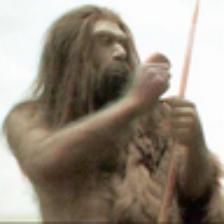
Label: NonHuman